George H. Morgan

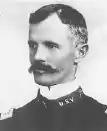
George Horace Morgan

George Horace Morgan (January 1, 1855 – February 14, 1948) was an American cavalry officer and Medal of Honor recipient.